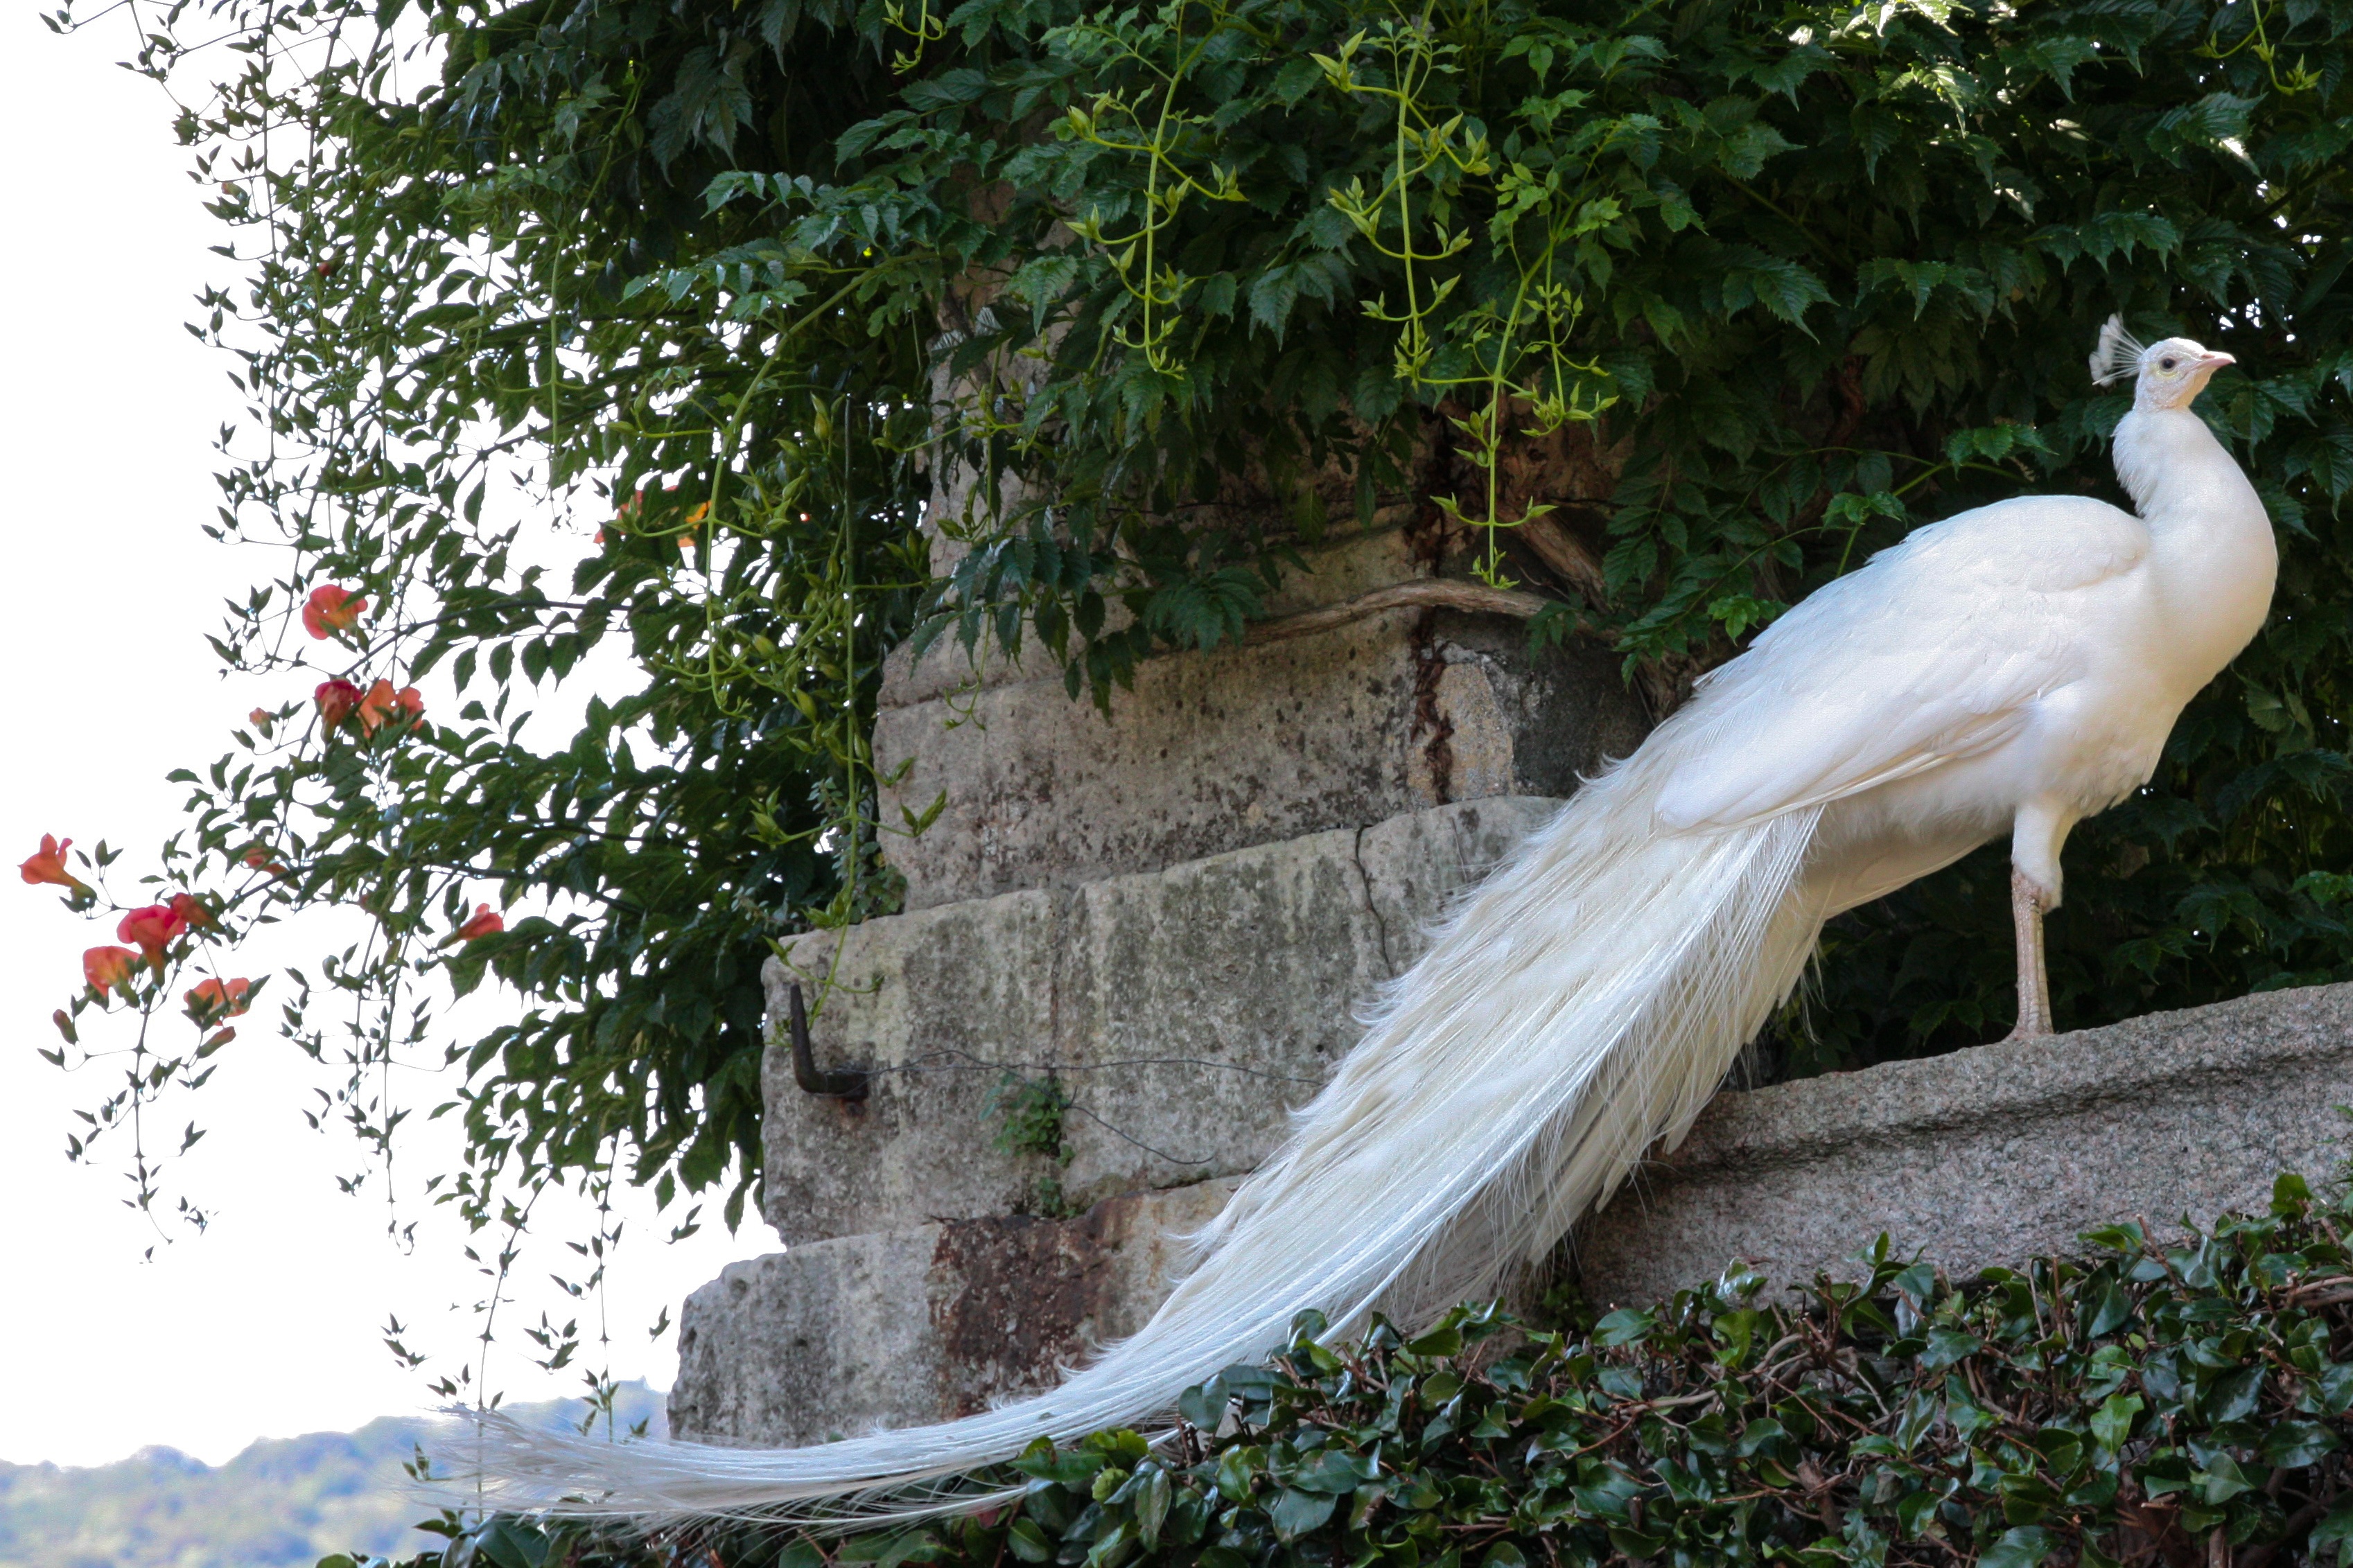
bird, white, animal, zoo, park, garden, fauna, peacock, plumage, vanity